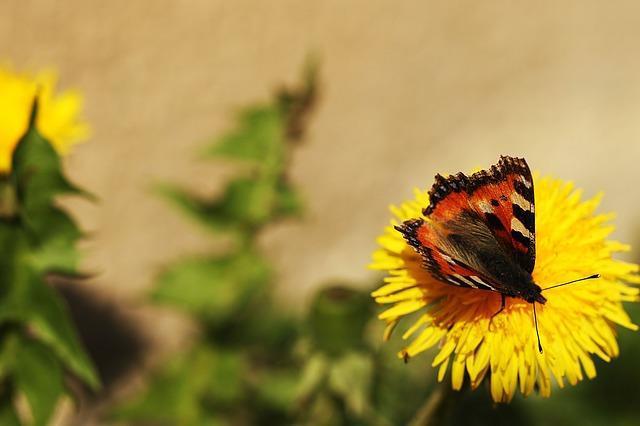
butterfly